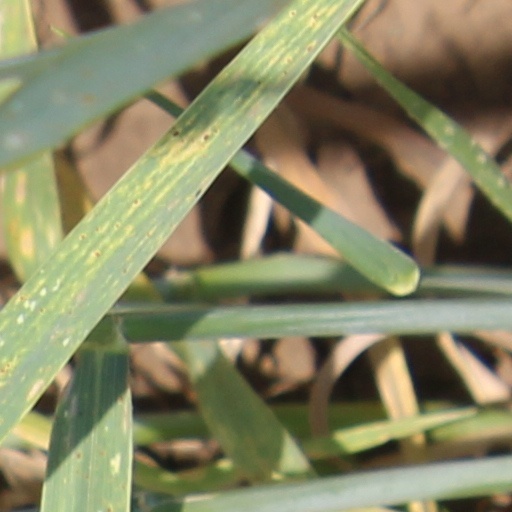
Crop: wheat